Sulawesi

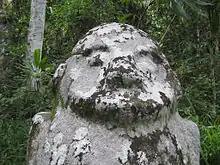
Megalith in Central Sulawesi.

Following Peter Bellwood's model of a southward migration of Austronesian-speaking farmers (AN), radiocarbon dates from caves in Maros suggest a date in the mid-second millennium BC for the arrival of a group from east Borneo speaking a Proto-South Sulawesi language (PSS). Initial settlement was probably around the mouth of the Sa'dan river, on the northwest coast of the peninsula, although the south coast has also been suggested.